Ohio State Route 86

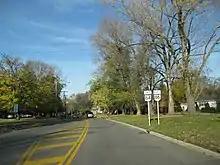
Ohio State Route 86 concurrency with SR 84; The "NORTH" sign has since been replaced with a "WEST" sign

A significant section of SR 86 was rerouted south of Painesville 2007–2008 in a project proposed since the early 1980s. The southern portion of this section, just north of I-90, was rerouted during the 2007 construction season, and the northern, bypassing a section with a history of slope sliding, in 2008, with the road opening in full on October 31. The SR 84/86 overlap was subsequently extended approximately a half-mile.